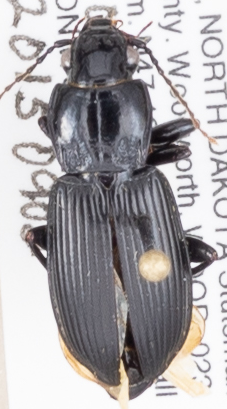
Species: Pterostichus melanarius melanarius
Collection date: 2015-09-02
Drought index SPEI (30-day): -0.8
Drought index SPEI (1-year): -0.17
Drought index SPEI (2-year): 0.8